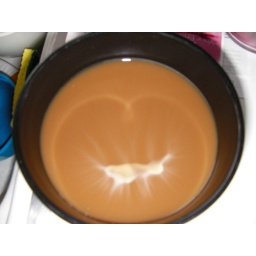
Walked back into the kitchen to find this cloud in my coffee.